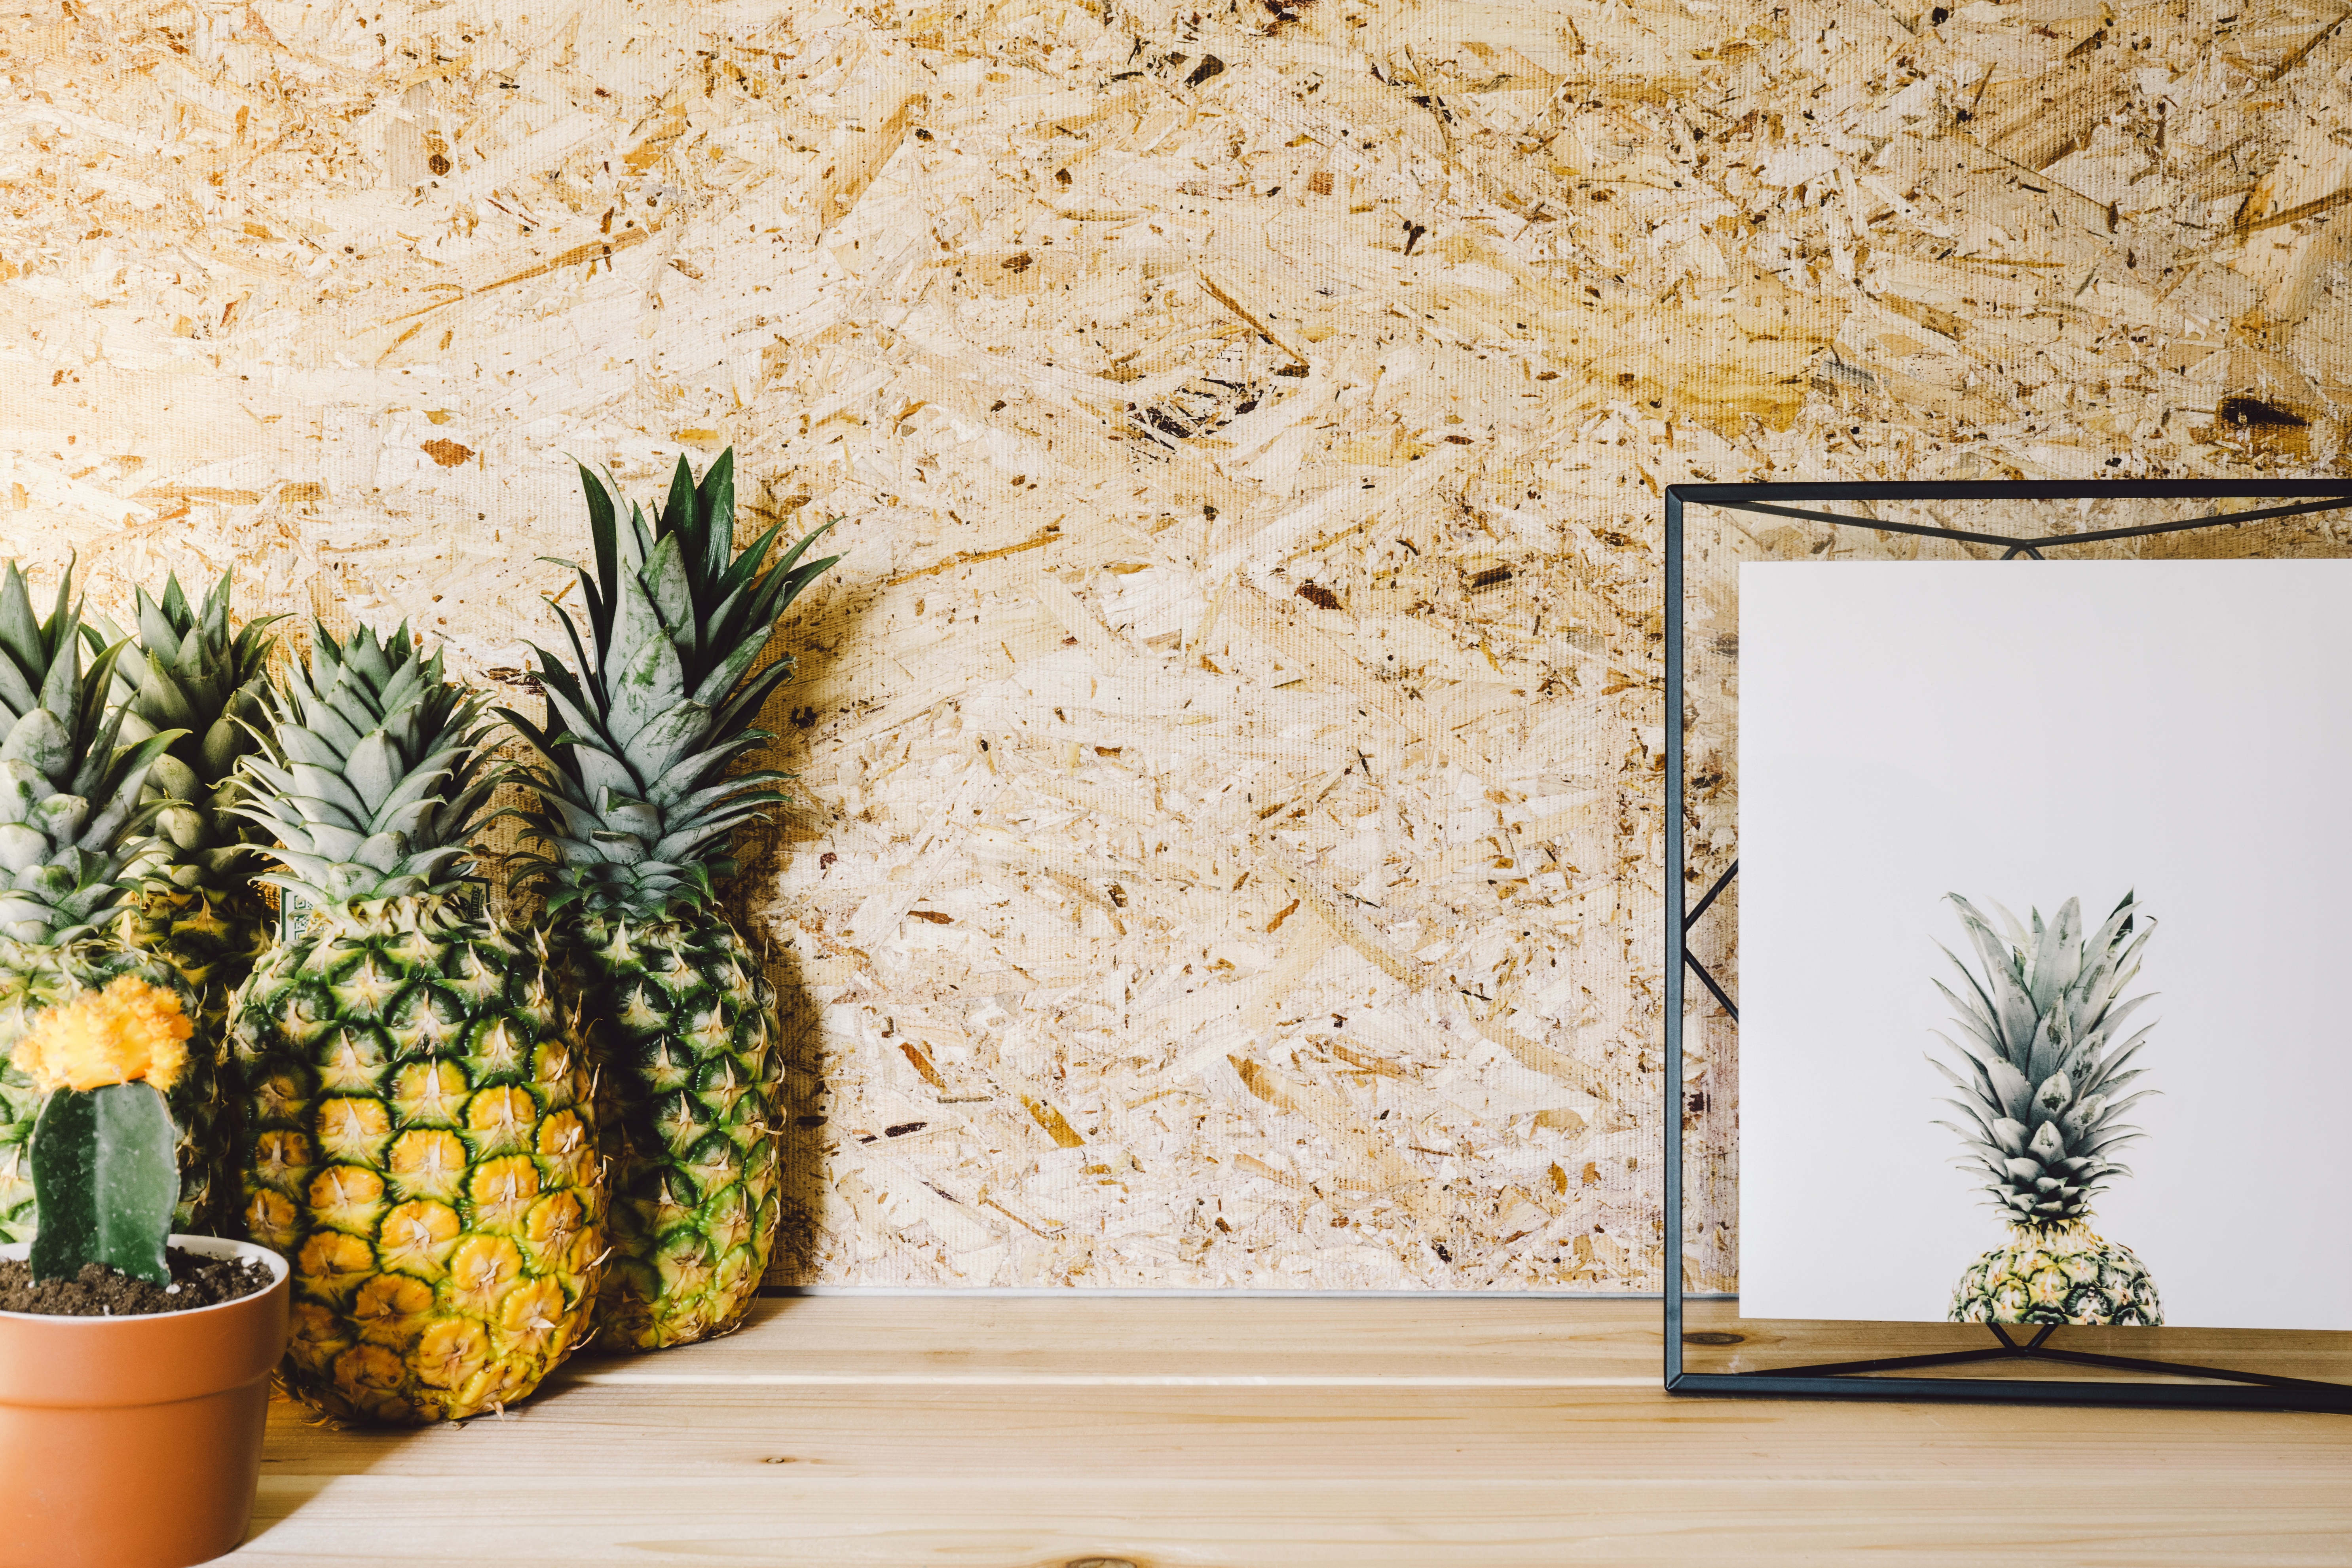
table, tree, nature, branch, board, leaf, wall, decoration, food, produce, healthy, decor, flora, interior design, close up, design, wooden, wallpaper, picture frame, grass family